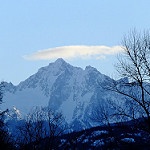
Scene: Outdoor